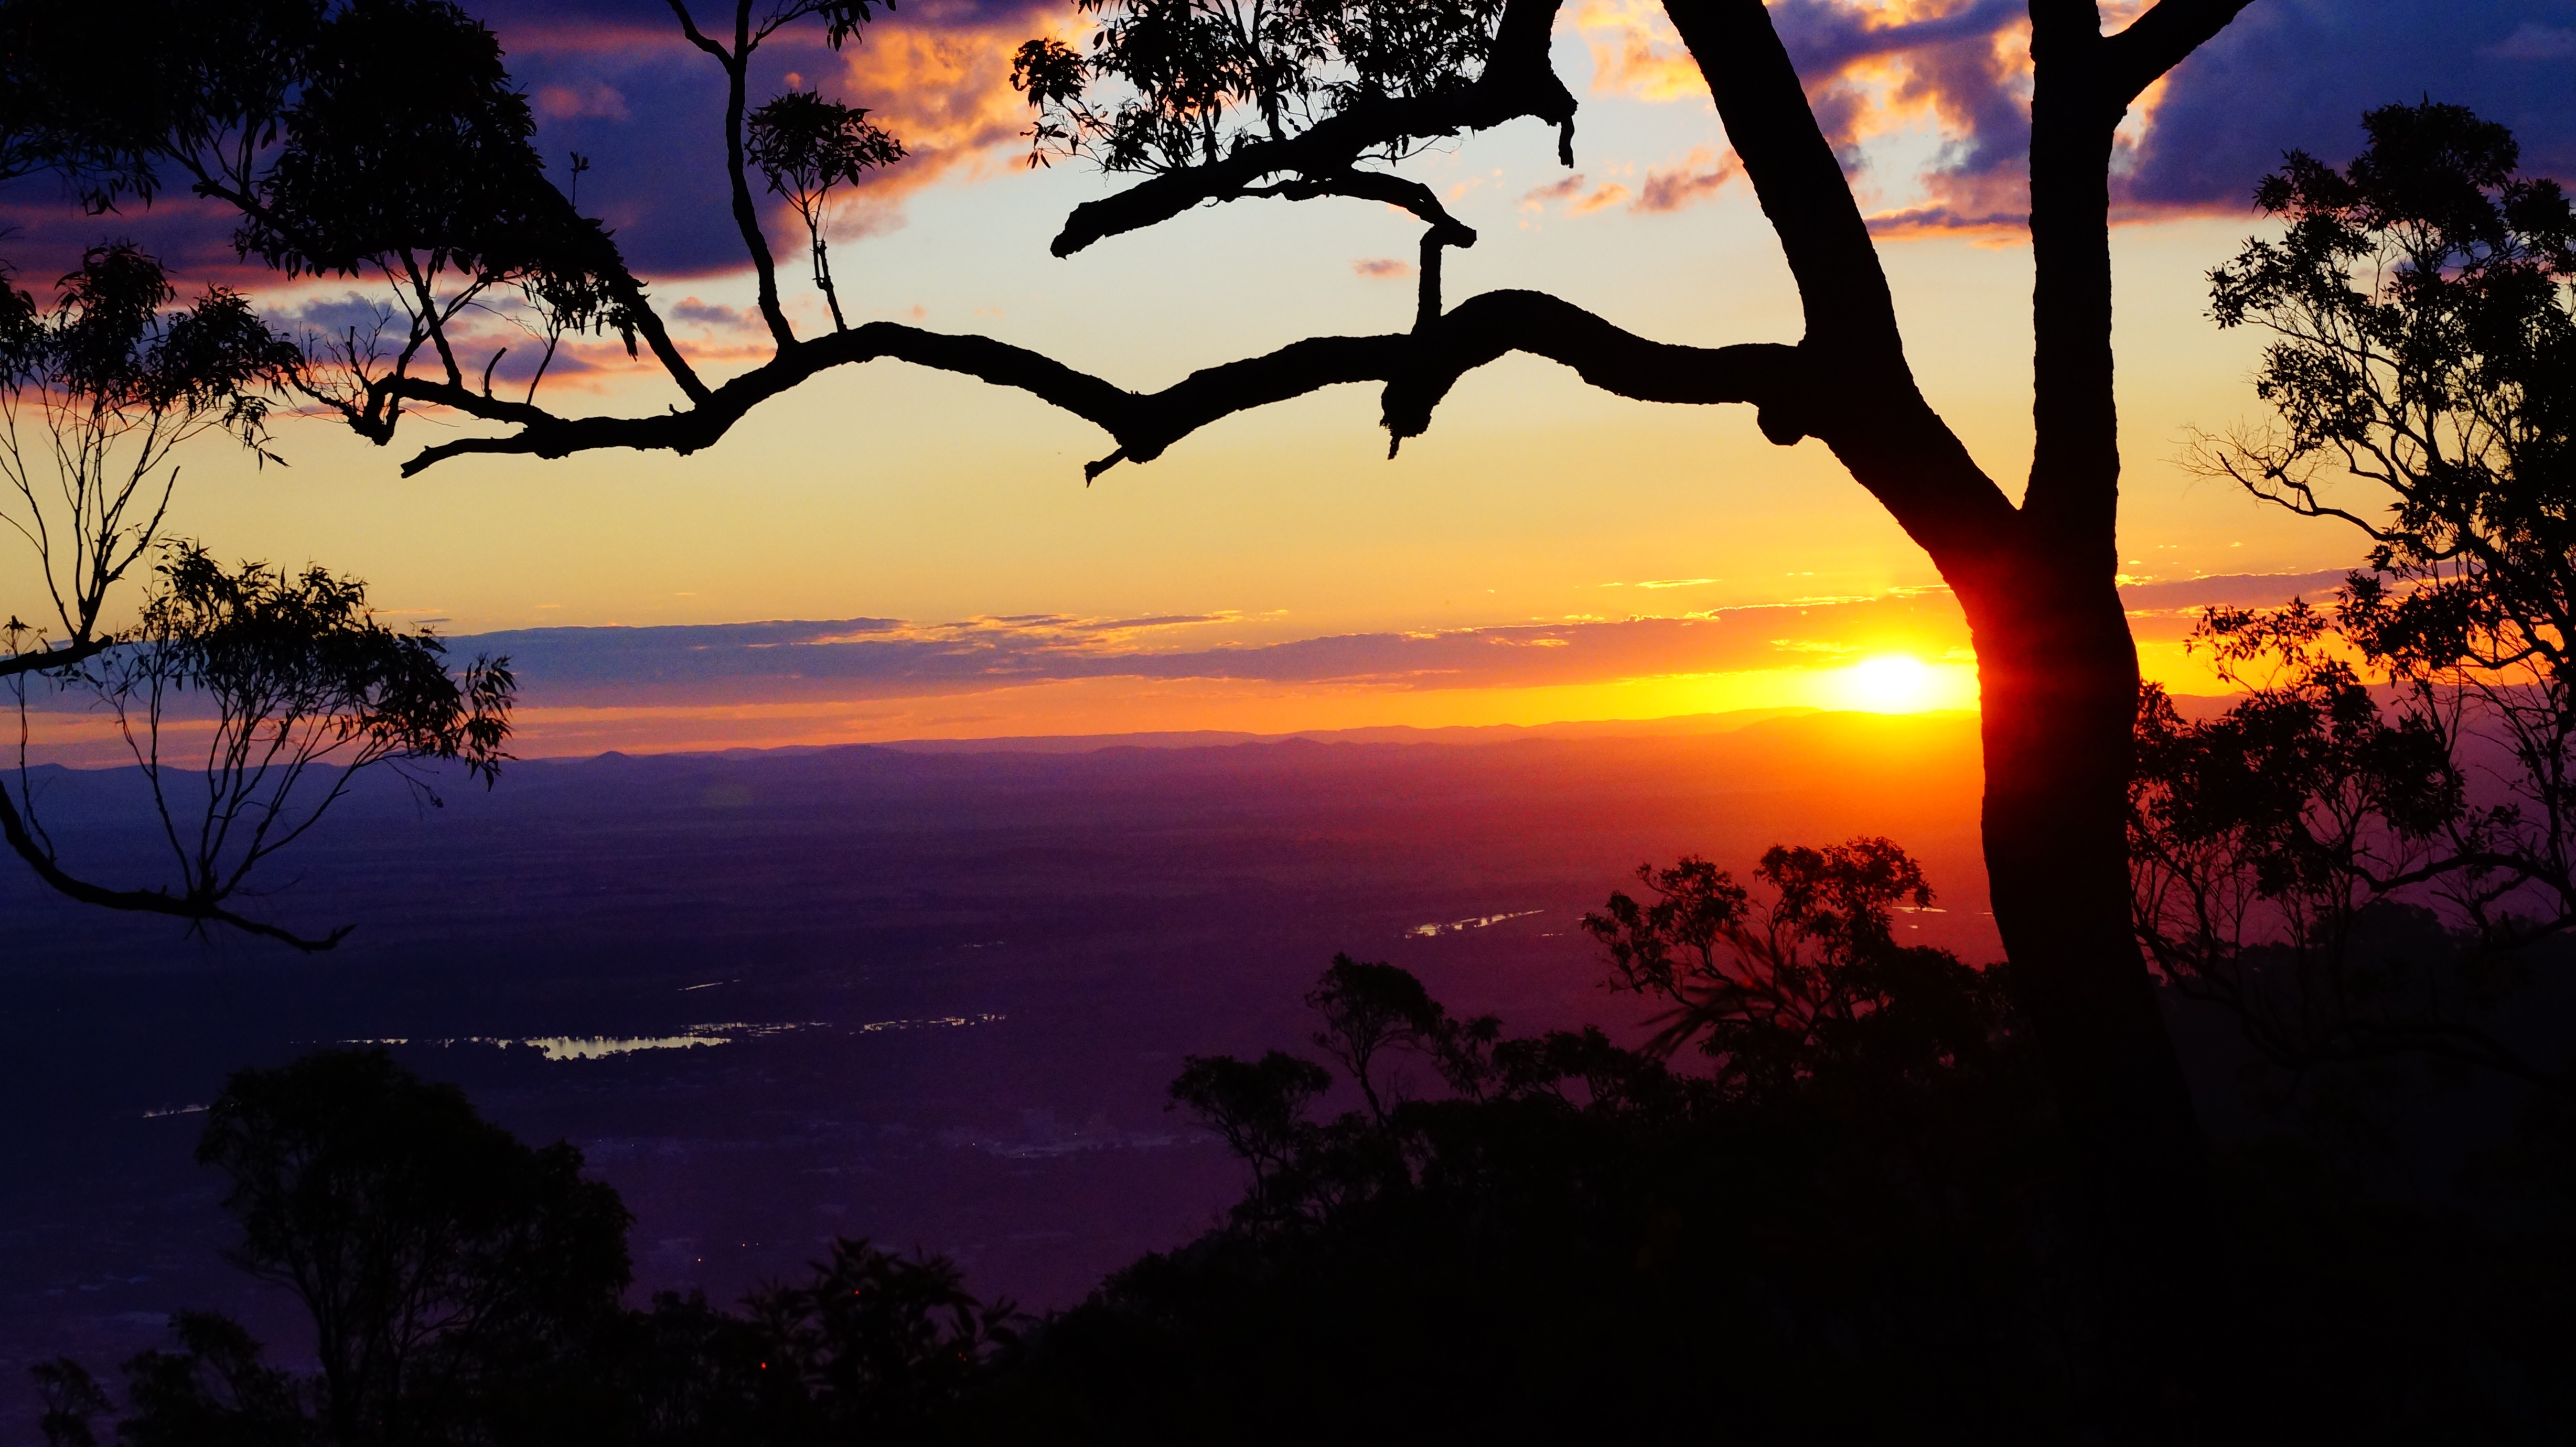
tree, nature, silhouette, sky, sun, sunrise, sunset, morning, purple, town, dawn, atmosphere, dark, dusk, evening, twilight, colourful, peaceful, romantic, colorful, yellow, australia, sundown, queensland, late, afterglow, rockhampton